MetLife Building

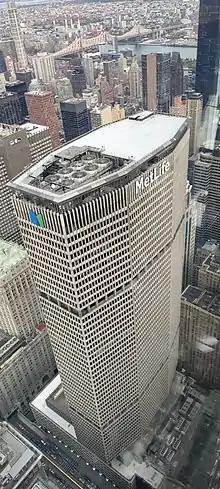
Rooftop view of the MetLife Building at 200 Park Avenue as seen from One Vanderbilt

The facade of the first two stories and mezzanines is clad with granite, aluminum, marble, and stainless steel with glass windows. On Depew Place, an alley running below the eastern leg of the Park Avenue Viaduct, fifteen loading docks were constructed for trucks to conduct deliveries and loading. On the Vanderbilt Avenue side, a marquee was installed over the entrance in the 1980s. The third through seventh stories are exclusively sheathed in granite, with window inserts. The eighth and ninth floors, which are slightly set back, are clad in aluminum.